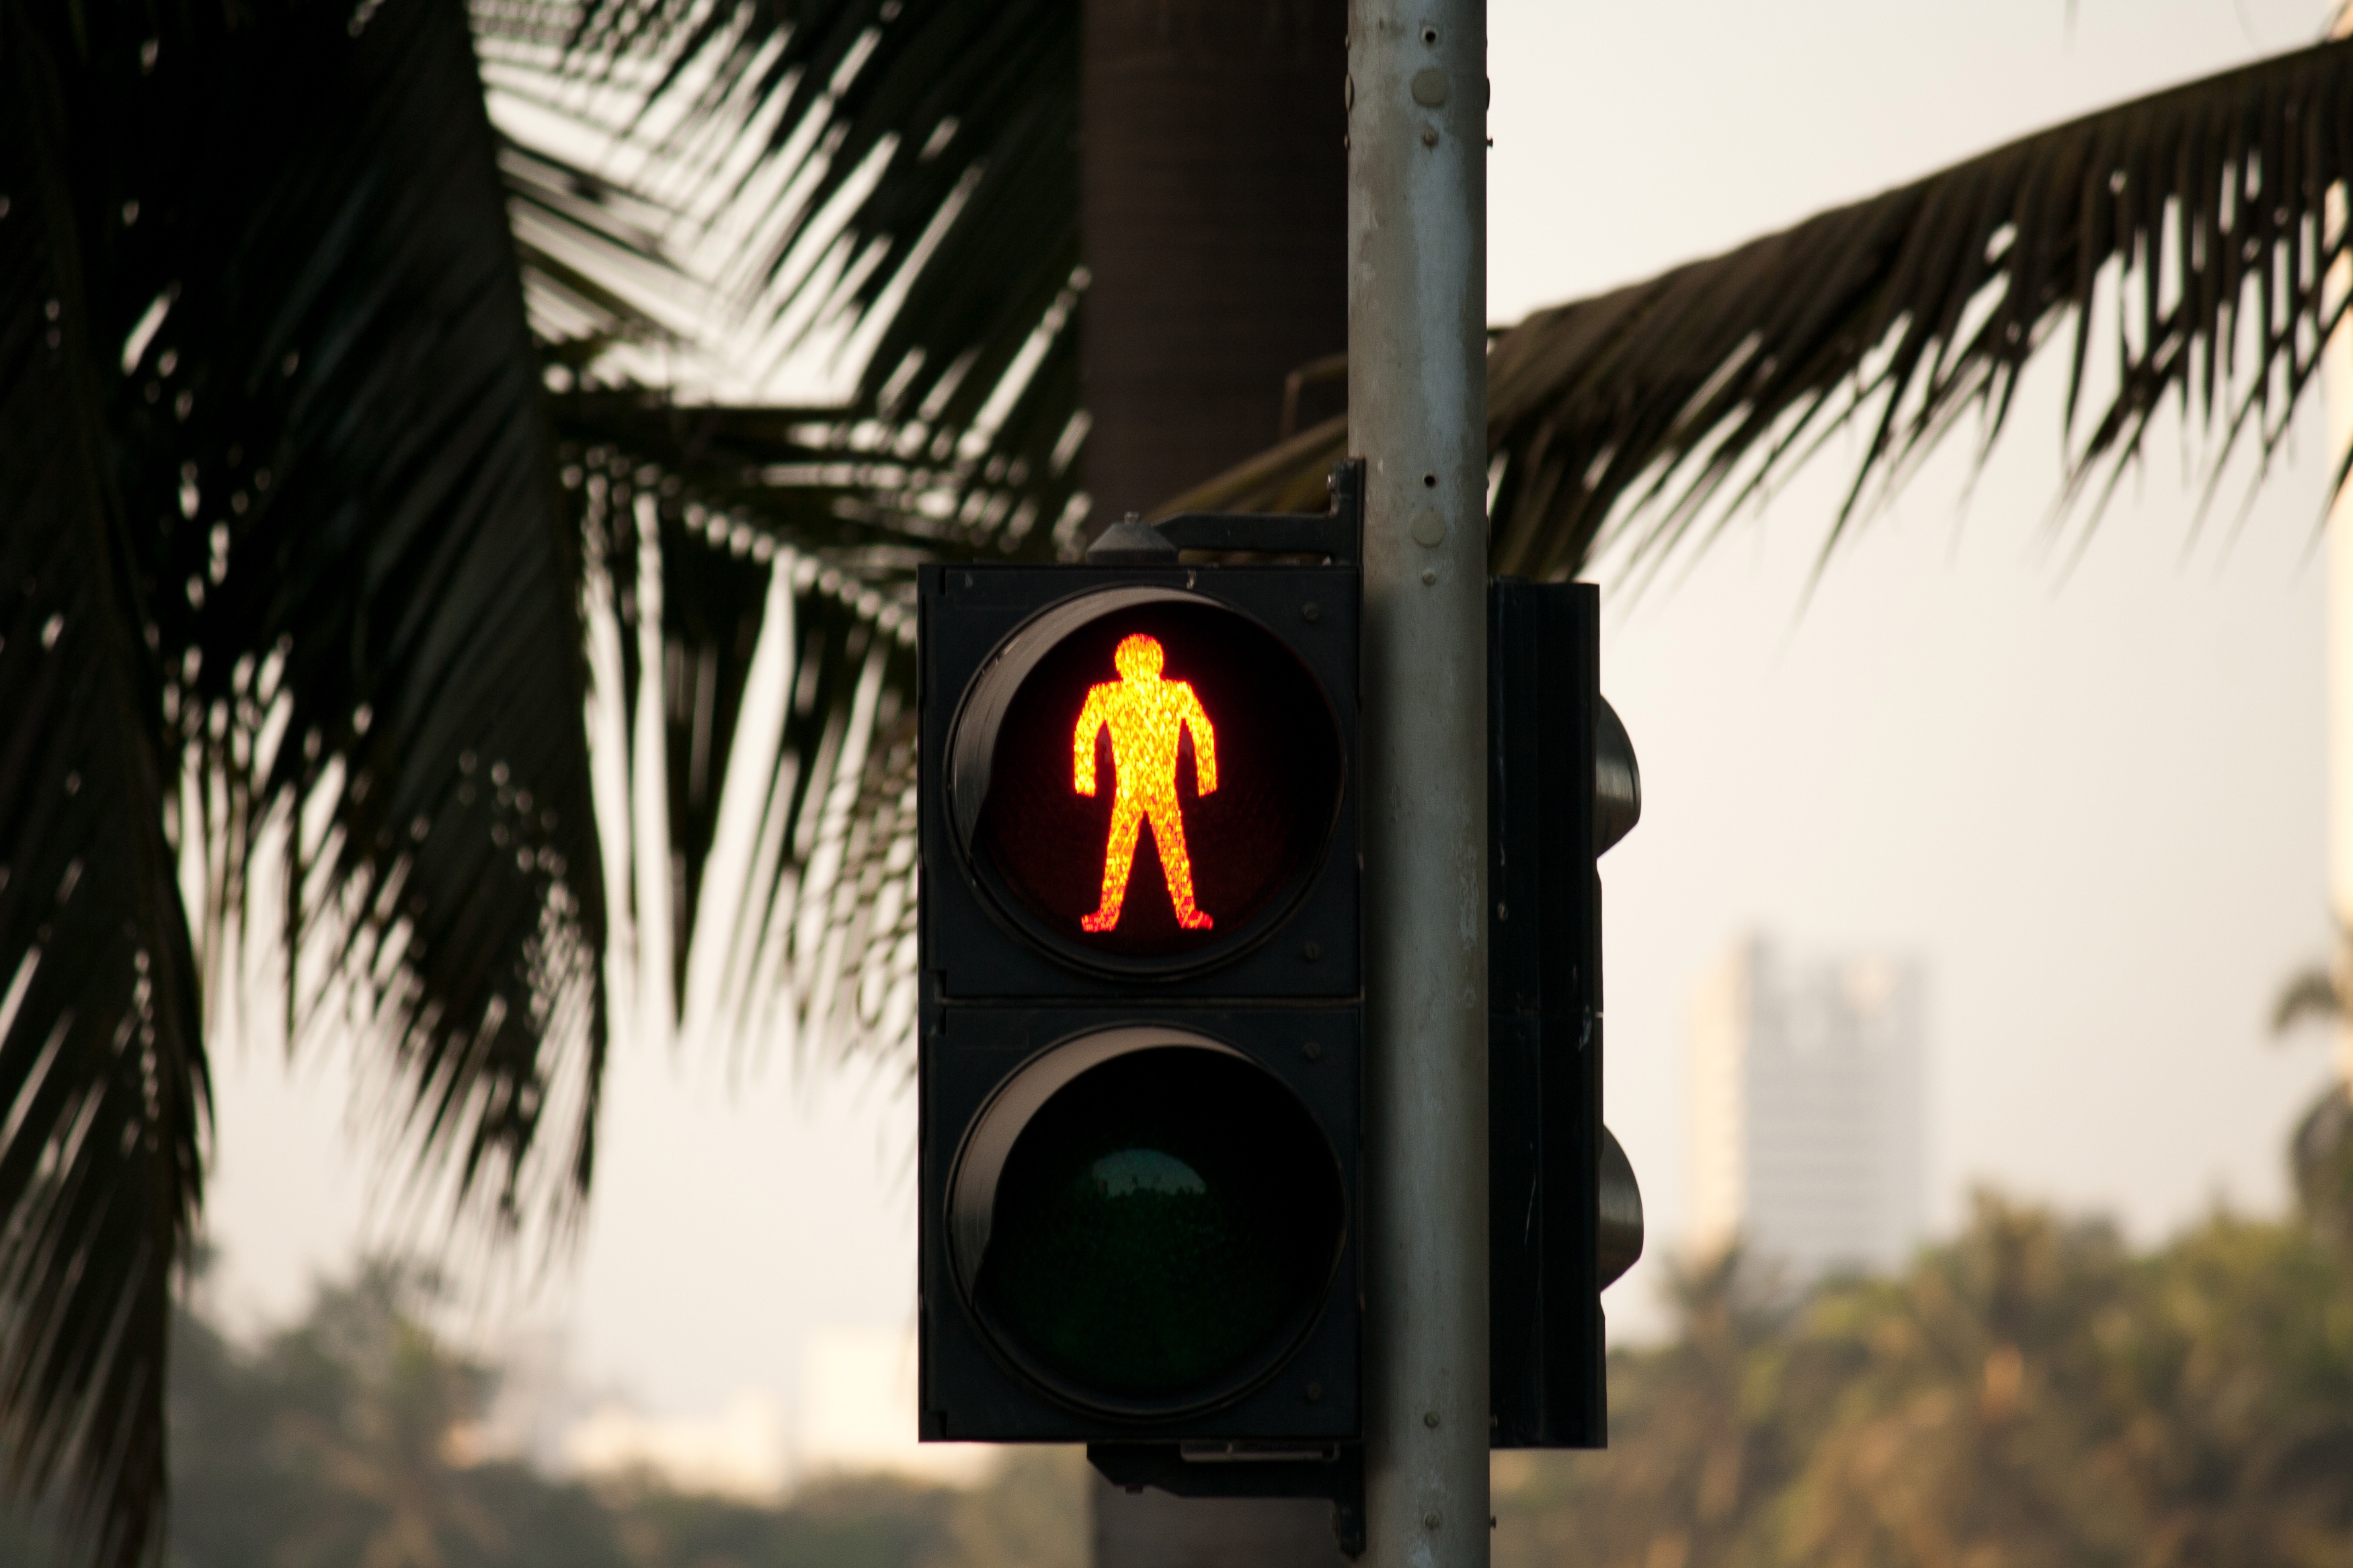
walking, light, traffic, sign, red, signal, street light, lighting, traffic light, light fixture, stop, traffic lights, signaling device, don t walk